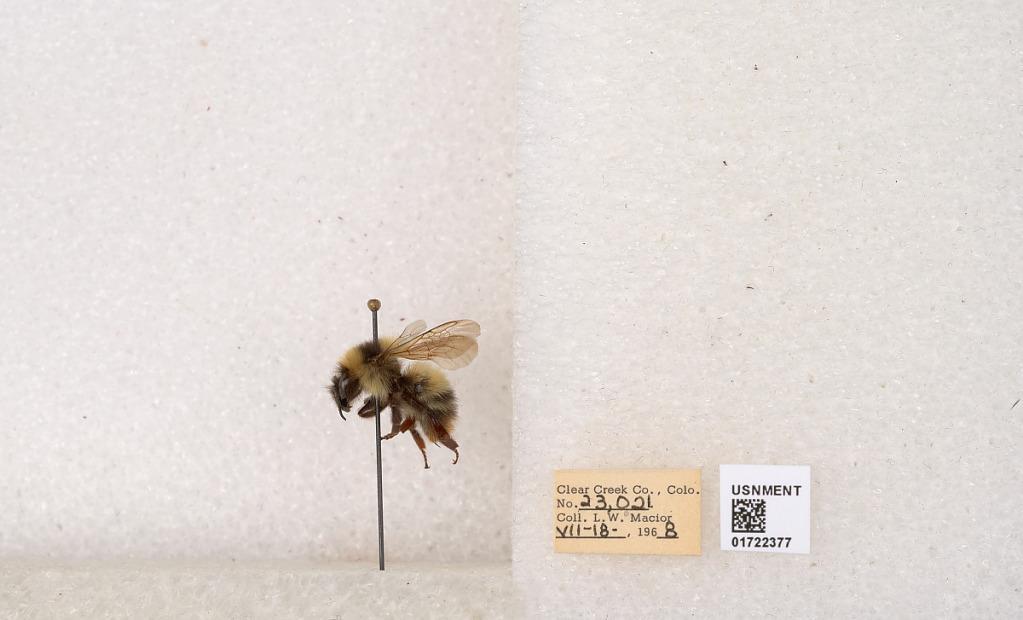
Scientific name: Bombus kirbyellus
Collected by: L. Macior
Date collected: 1968-7-18
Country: United States
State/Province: Colorado
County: Clear Creek
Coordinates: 39.6891, -105.644